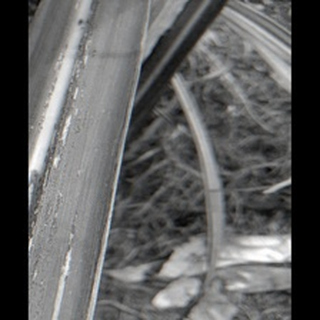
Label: sugarcane_rust